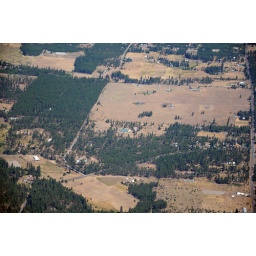
the one with the green roof in the center.